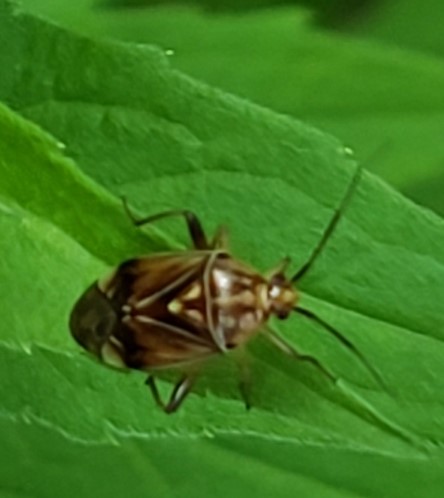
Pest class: lygus_bug